Guillaume Lejean

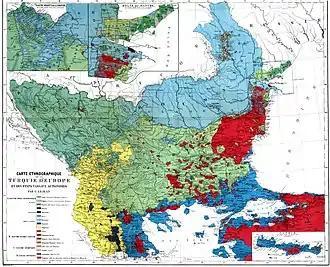
Ethnographic map of European Turkey and its vassal states. Guillaume Lejean, 1861.

Guillaume Lejean (1 February, 1828 in Plouégat-Guérand - 2 February, 1871 in Plouégat-Guérand) was a Breton of French citizenship who was an explorer and ethnographer.